447th Missile Squadron

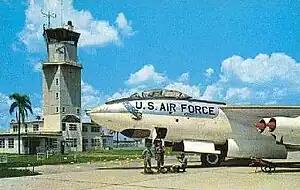
B-47 Stratojet at McCoy AFB

The squadron was reactivated on 15 December 1953 at Pinecastle Air Force Base, Florida, an Air Training Command (ATC) base, where ATC's 3540th Flying Training Wing conducted transition training on Boeing B-47 Stratojet bombers. On 1 January 1954, the base and B-47 training mission were transferred to Strategic Air Command (SAC). Under SAC's dual deputy organization, the squadron was assigned directly to the 321st Wing, with the group level organization eliminated. Over the next six months, the B-47 training mission at Pinecastle was phased out and was replaced by the 447th and other operational units of the 321st Bombardment Wing, and the squadron became operational in late May 1954.